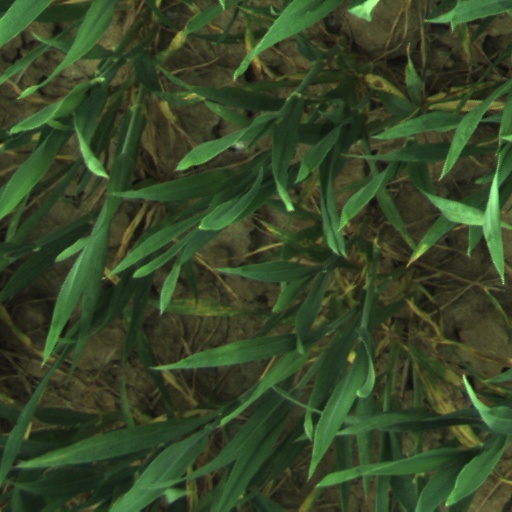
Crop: wheat